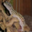
Label: lizard